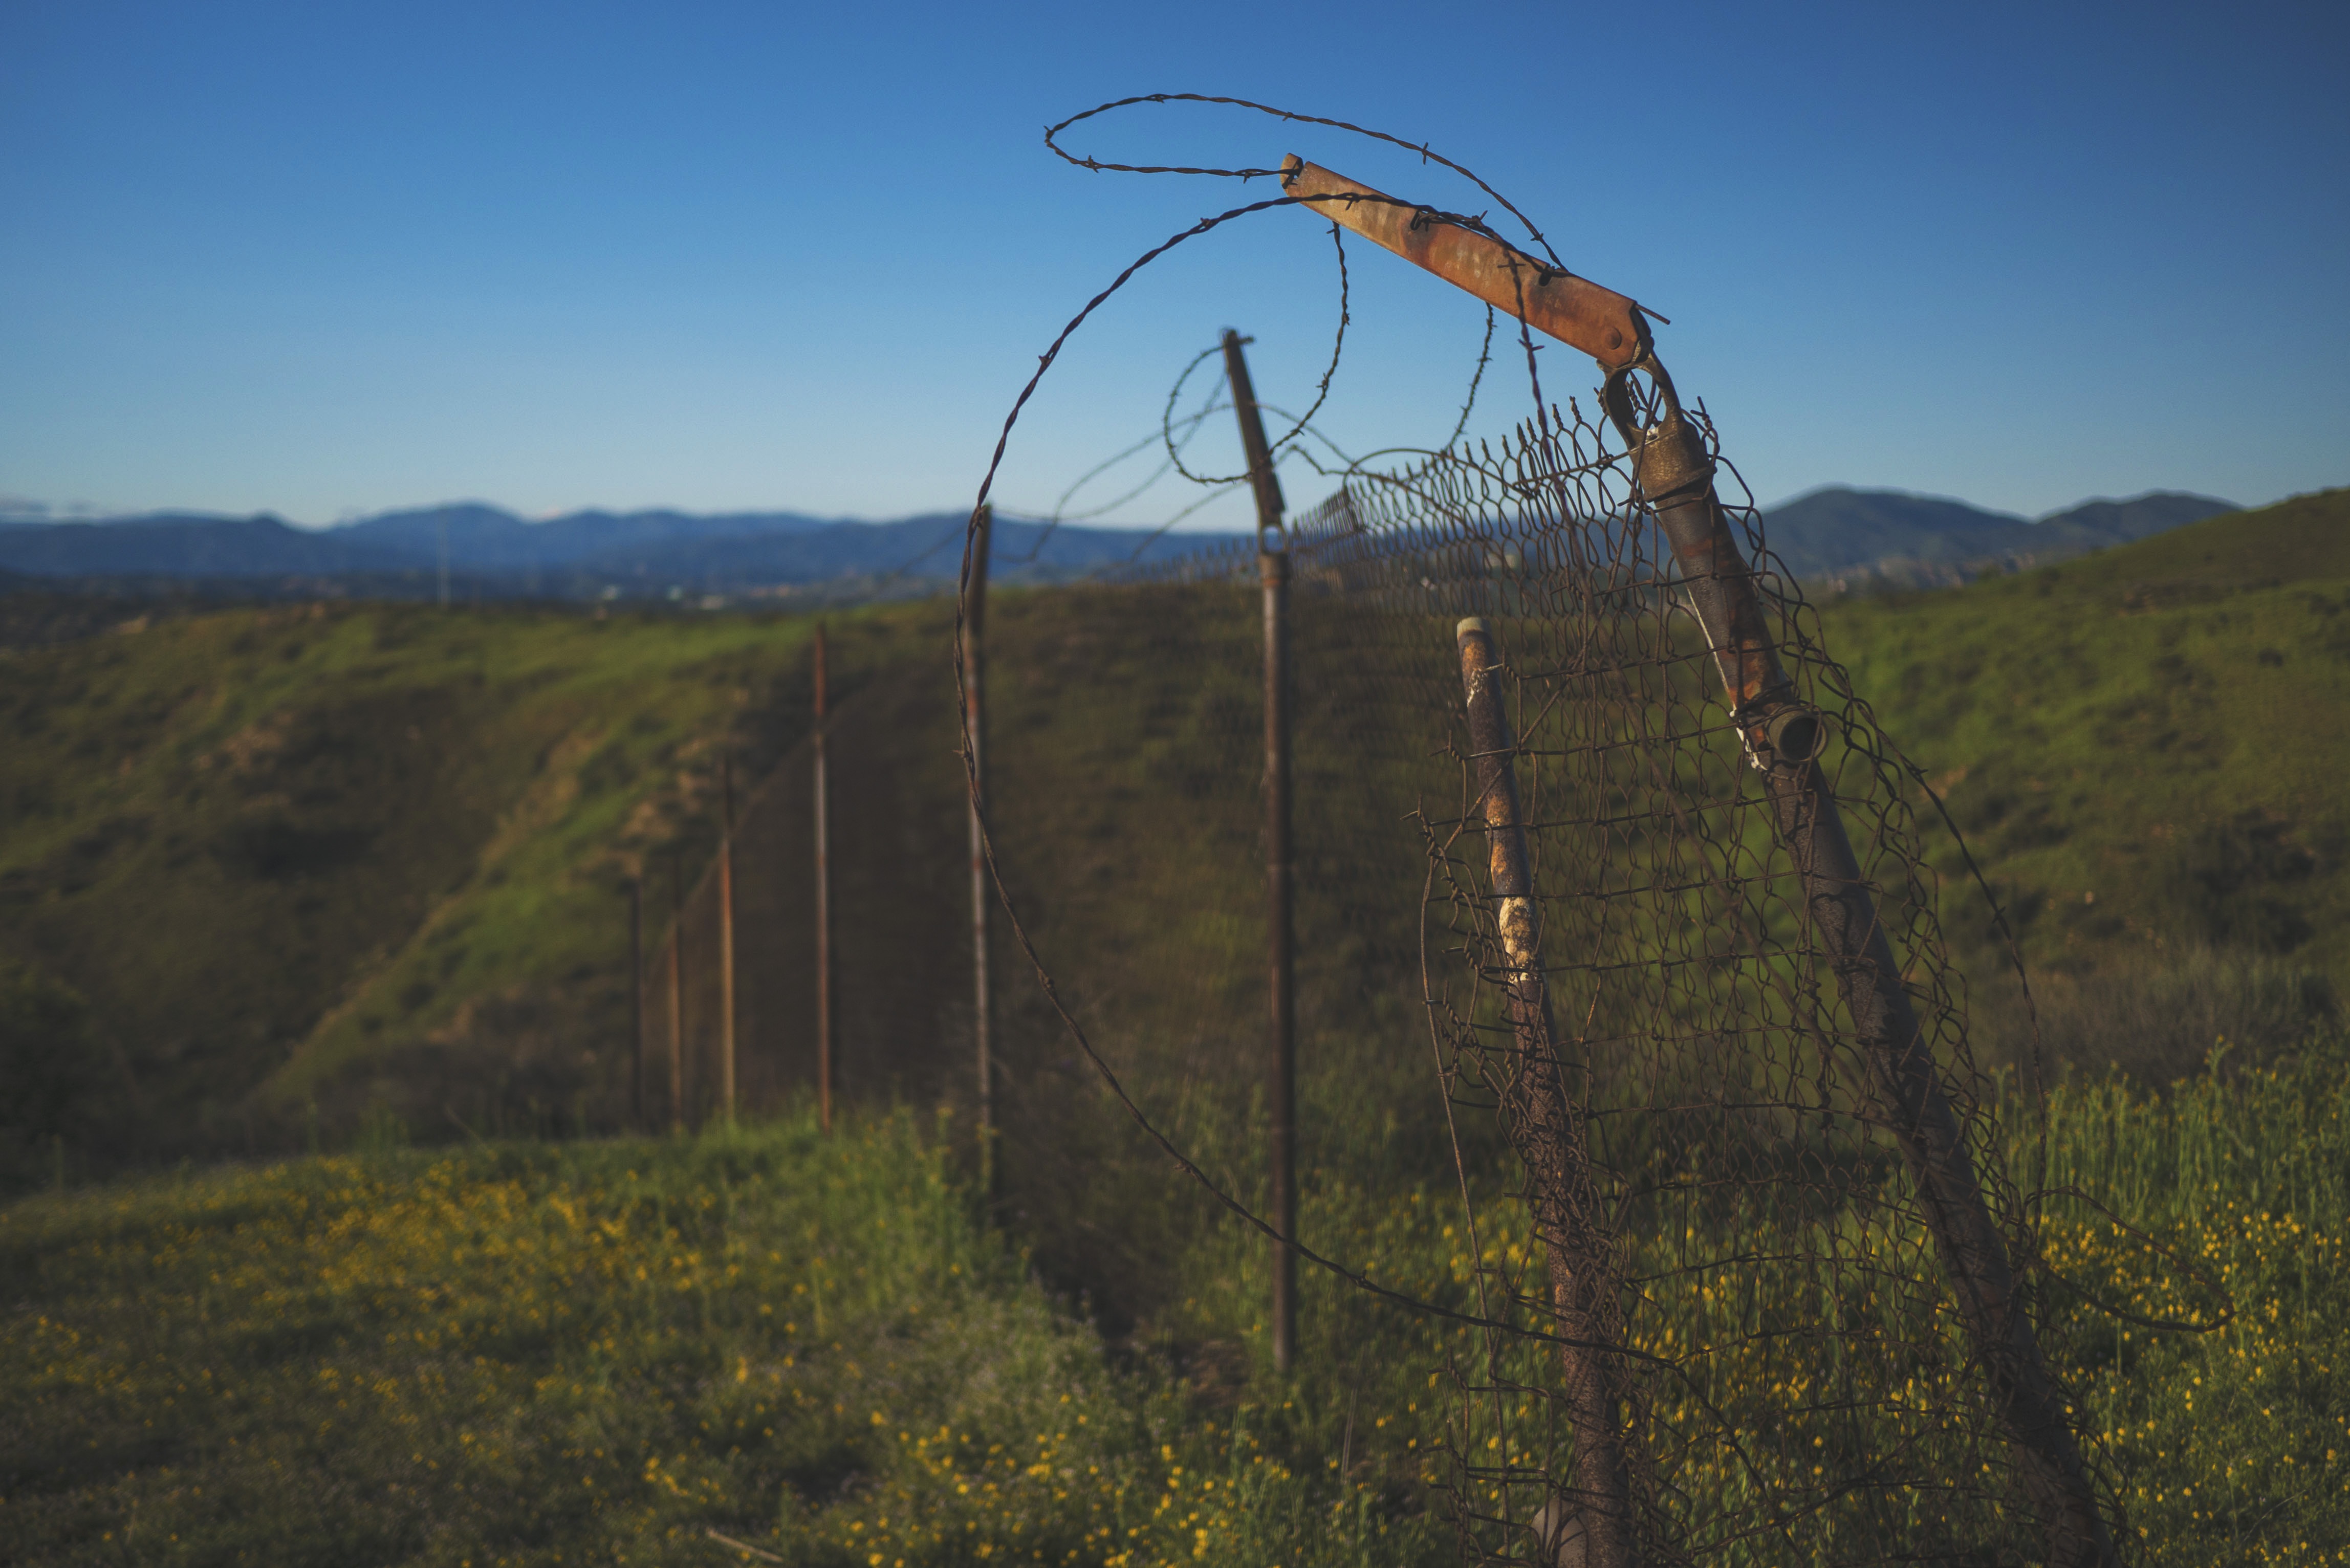
landscape, nature, grass, mountain, fence, prairie, countryside, hill, wind, rural, green, soil, agriculture, ridge, fields, habitat, rural area, natural environment